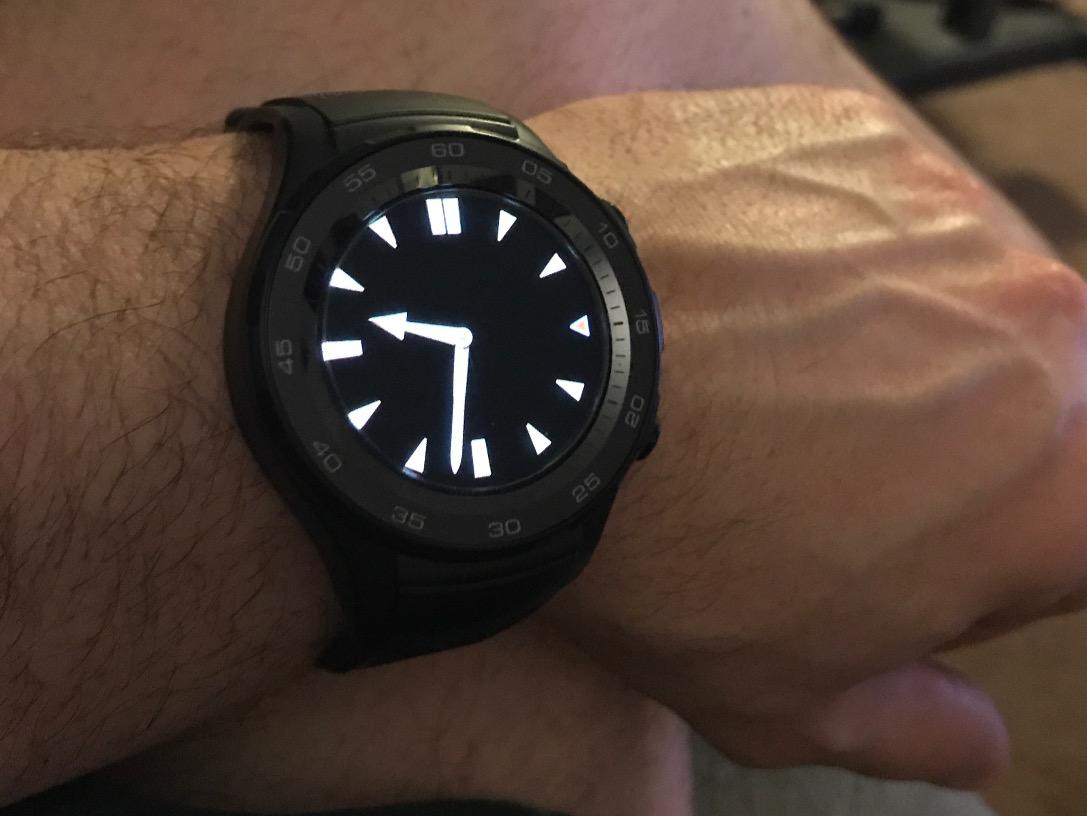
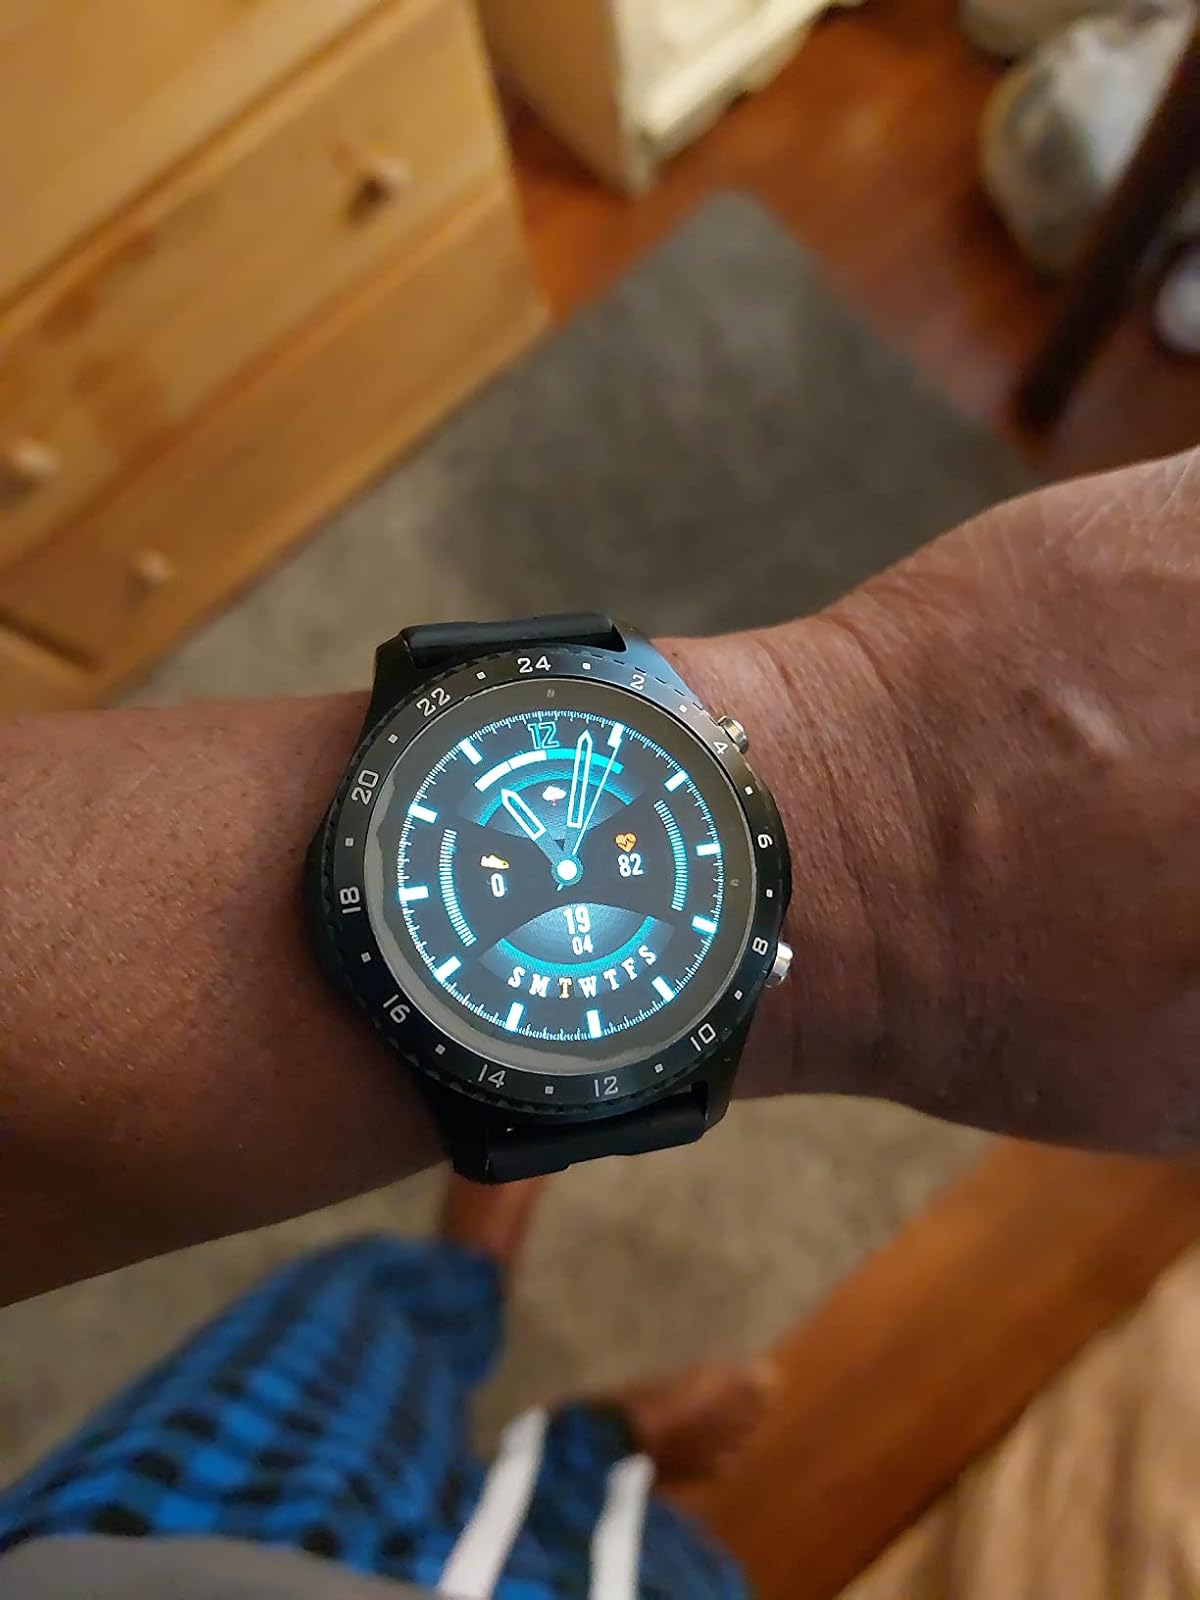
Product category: smartwatch
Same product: no